Frank Götzke

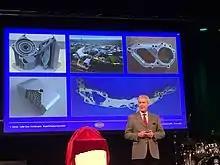
Frank Götzke as one of the main speakers at the Welcome Fraunhofer-IAPT event in Hamburg, in January 2018

After graduating from high school in 1989, Frank Götzke spent his military service at Stöberhai, a listening outpost of the German Armed Forces. After that, he studied mechanical engineering at the Technical University Carolo Wilhelmina zu Braunschweig. He specialized in the field of machine tools and manufacturing technologies, and he completed his studies in 1994.